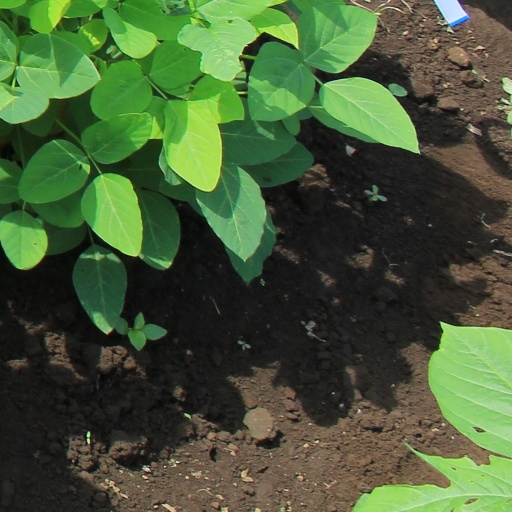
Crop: soybean